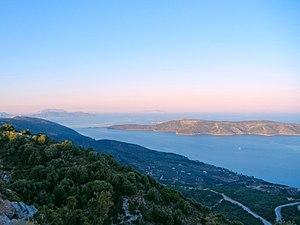
Le parc national marin d'Alonissos du nord des Sporades est le premier parc national marin de Grèce. Il a été créé en 1992. Il se situe dans l'est du pays et englobe les Îles Sporades. Il occupe une superficie de 251 440 hectares.